Skirmishes around Vincennes (1786)

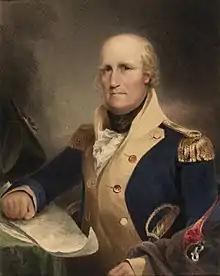
An 1825 portrait of George Rogers Clark

During the onset of the Northwest Indian War (1786–1795), there were numerous skirmishes around Vincennes in 1786 between American settlers and Native Americans near Vincennes, a frontier town on the Wabash River. American pioneers had been pouring into the area after the American Revolutionary War, creating tensions with the Native inhabitants of the region.